From the Life of the Marionettes

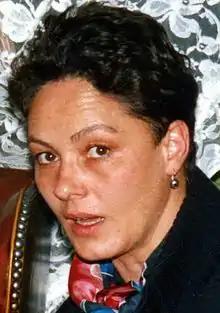
Christine Buchegger starred as Katarina Egermann. All of the cast was drawn from the Residenztheater.

Ingmar Bergman wrote "From the Life of the Marionettes" after being arrested in Stockholm in 1976 and subsequently leaving for West Germany. He stated: